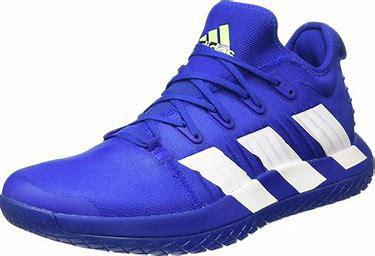
Brand: adidas
Model: 100